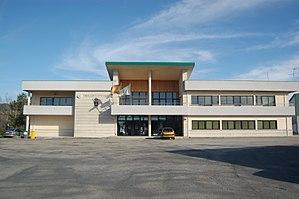
Pazos de Borbén est une commune de la province de Pontevedra en Espagne située dans la communauté autonome de Galice.